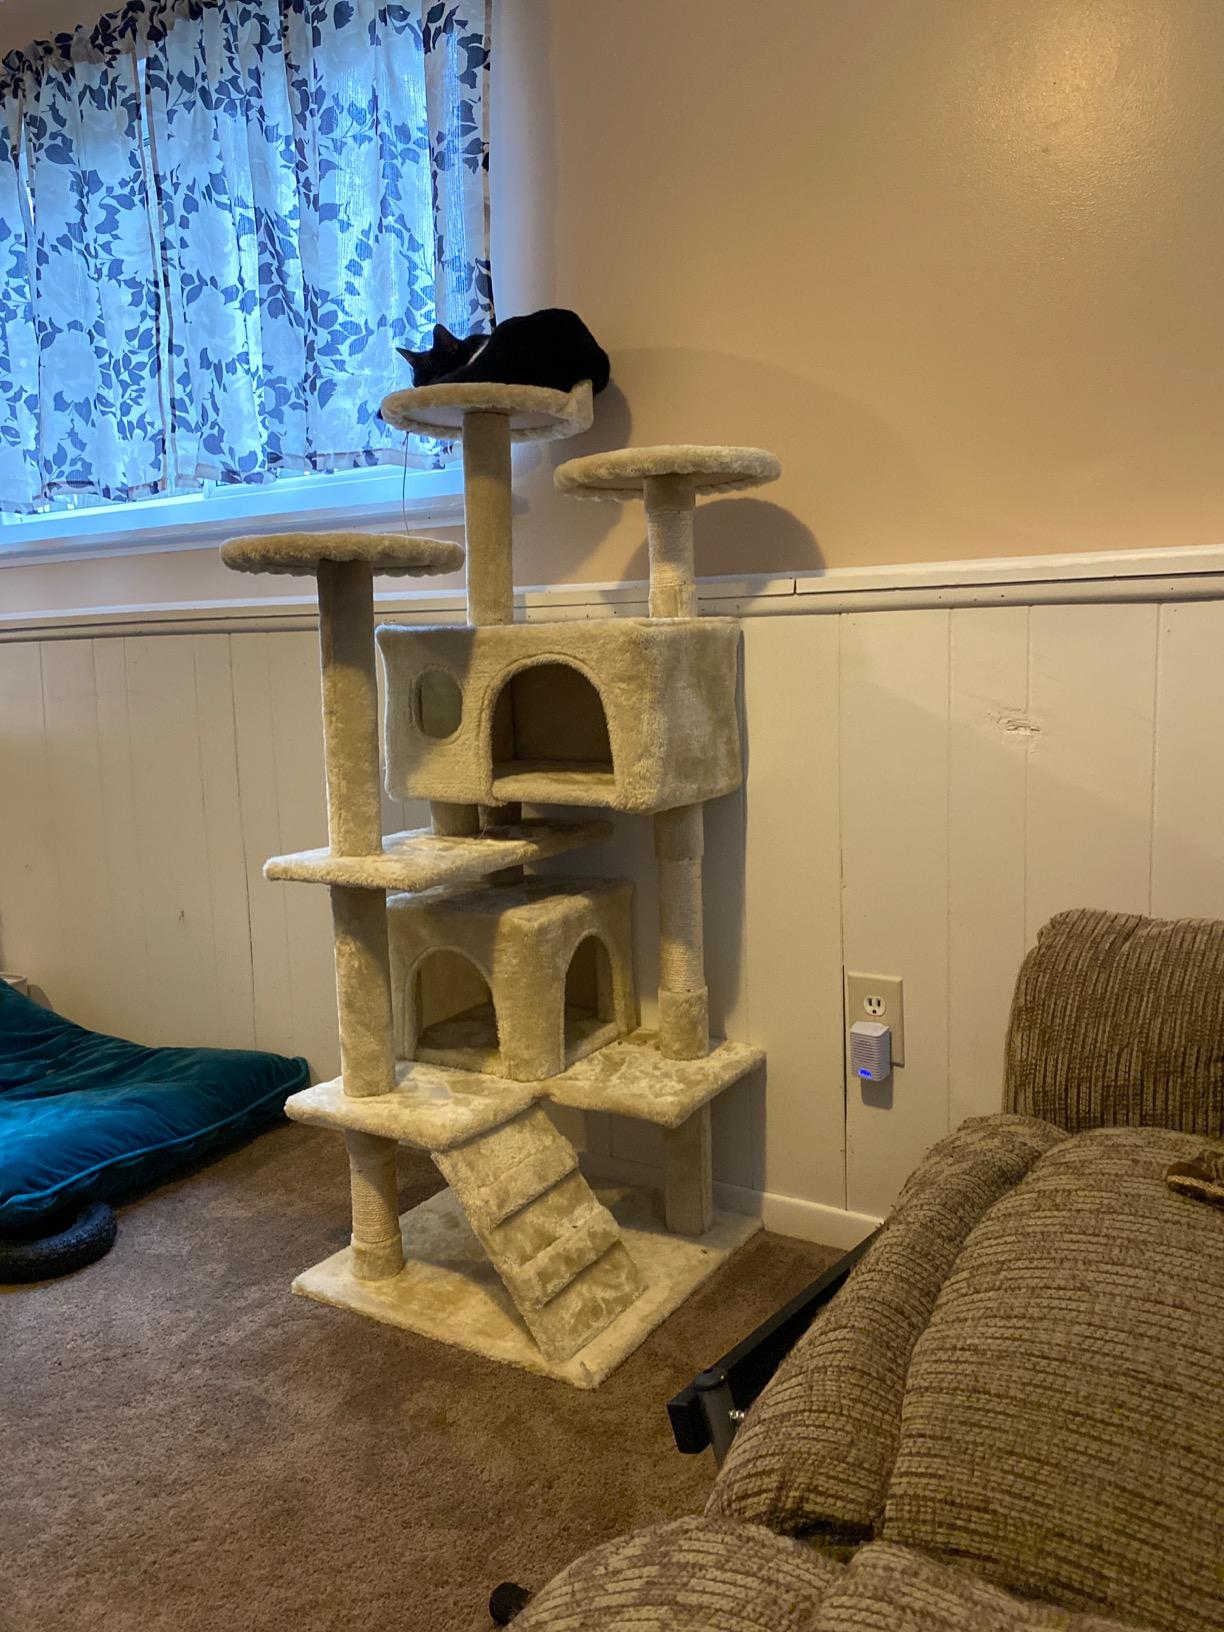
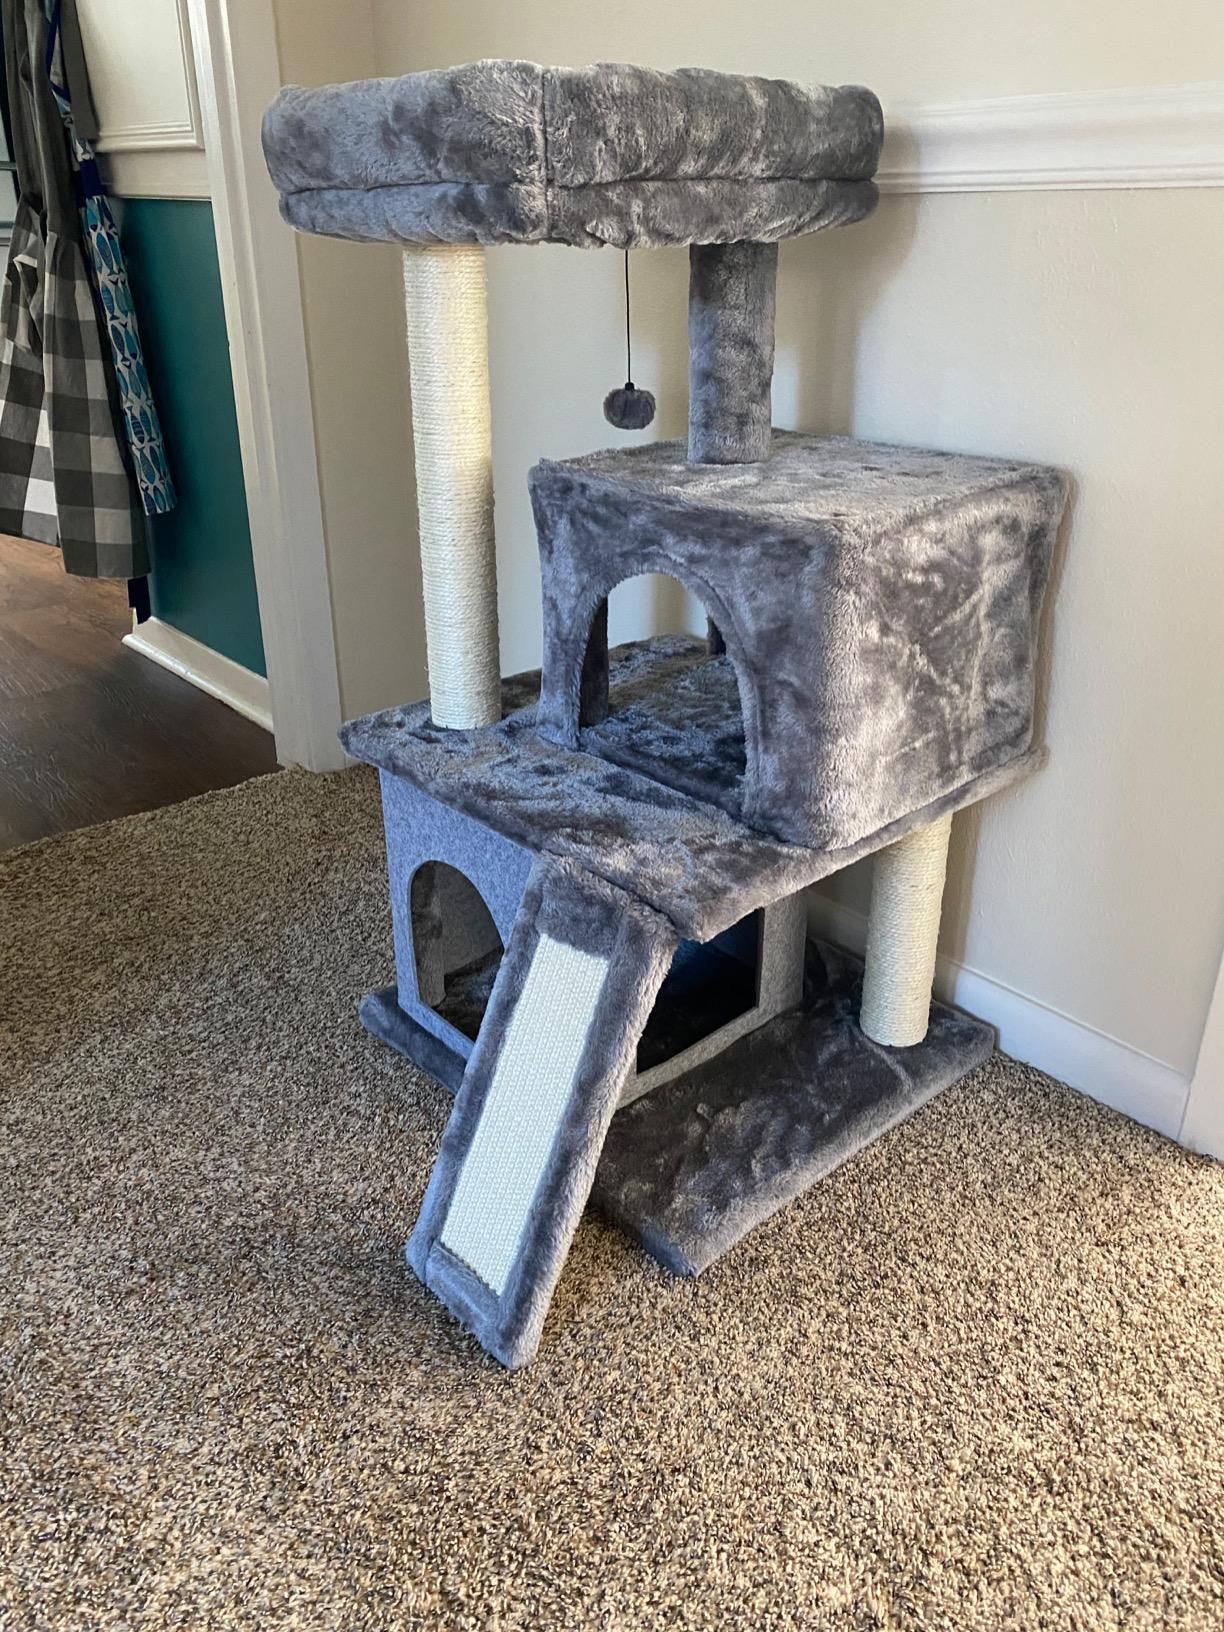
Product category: items_cat tree
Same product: no